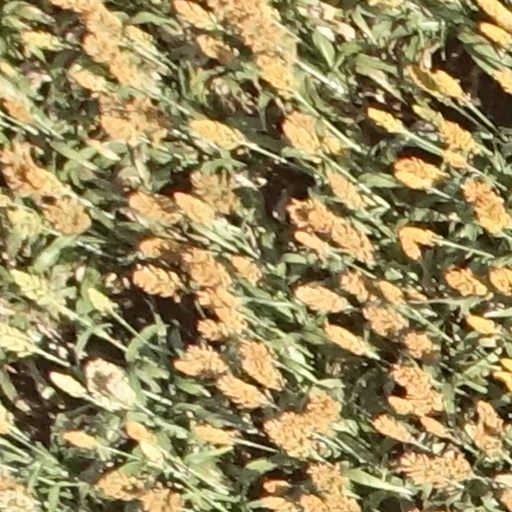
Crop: sorghum